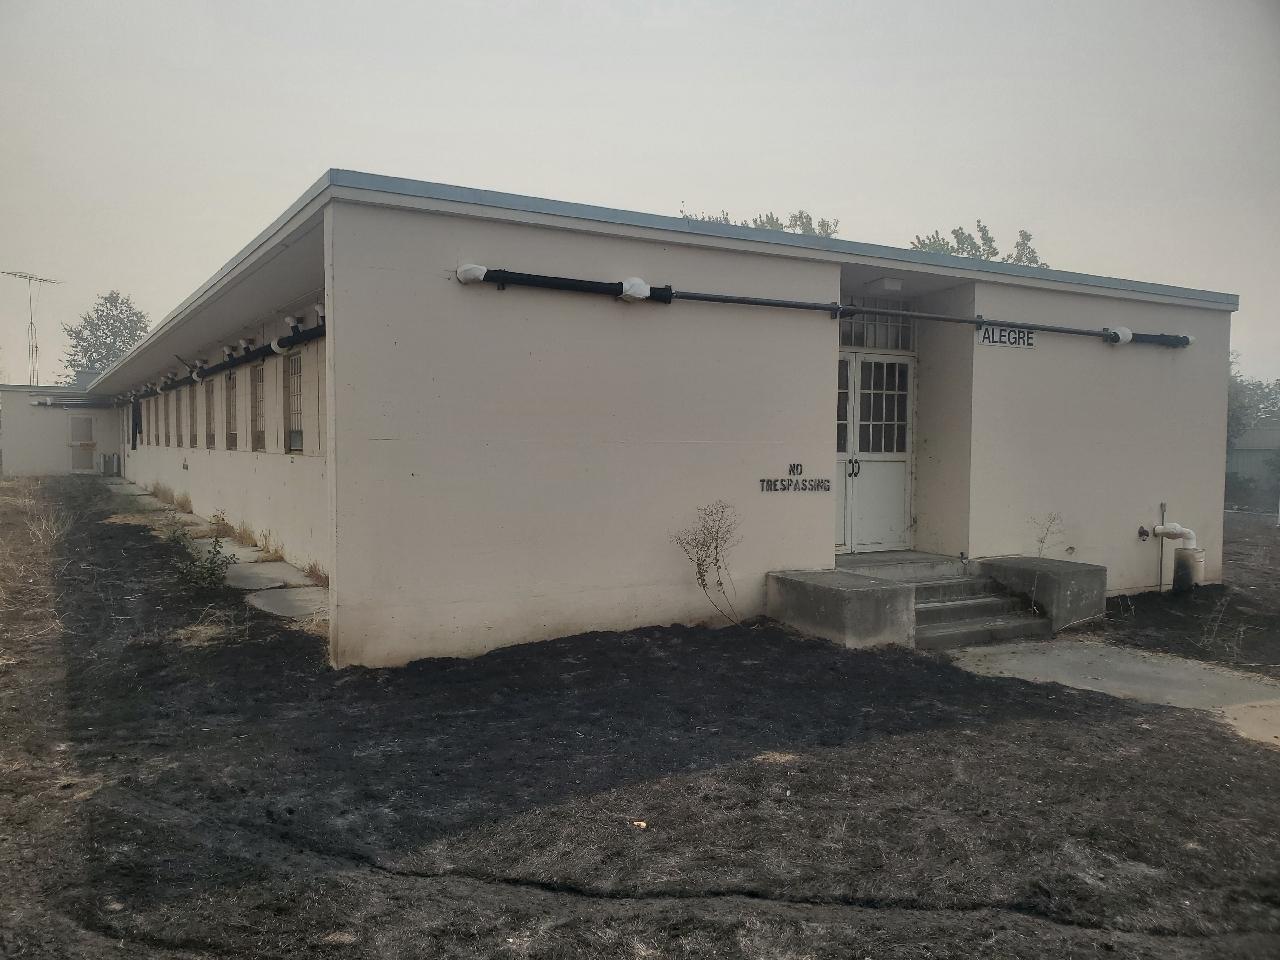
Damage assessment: affected